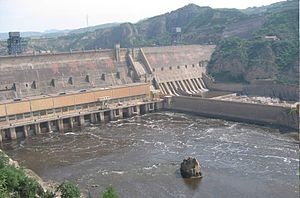
Sanmenxia / Administrative enheder
Sanmenxiadæmningen er den ældste demning ved Den gule flod
Sanmenxia er en kinesisk by på præfekturniveau i provinsen Henan i det centrale Kina. Præfekturet har et areal på 10.475 km², og en befolkning der i 2003 ansloges til 2,2 millioner mennesker.